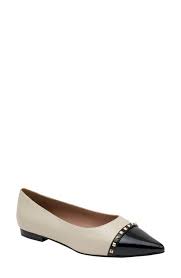
Label: Ballet Flat